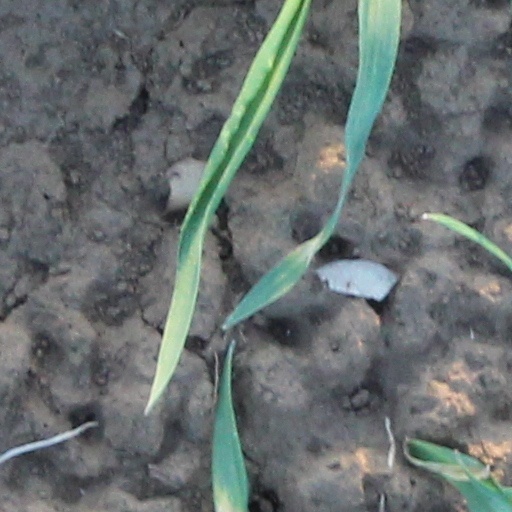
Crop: wheat